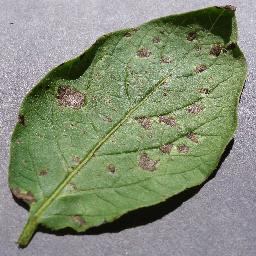
Etiqueta: Tizon_Temprano